Shell gorget

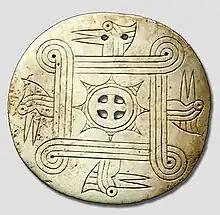
"Cox style" gorget

A gorget from the Castalian Springs Mound Site in Tennessee features a man holding a mace and severed head. This has been interpreted by some anthropologists as a "flying shaman."